San Marino in the Eurovision Song Contest 2020

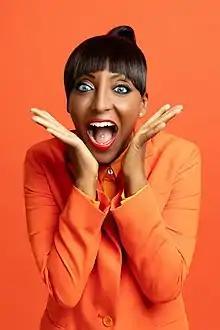
Senhit was internally selected by SMRTV to represent San Marino in the Eurovision Song Contest 2020.

On 6 March 2020, SMRTV announced that they had internally selected Senhit once again to represent San Marino in the Eurovision Song Contest 2020. Senhit previously represented San Marino in the Eurovision Song Contest 2011 under the pseudonym Senit, placing 16th in the first semi-final with the song "Stand By", failing to qualify for the final. Sammarinese Head of Delegation Alessandro Capicchioni cited the success of her single "Dark Room" as the impetus behind his decision to bring her back to the contest. To select her song for 2020, it was announced that an online contest entitled Digital Battle would be organised where the public would vote for the song.